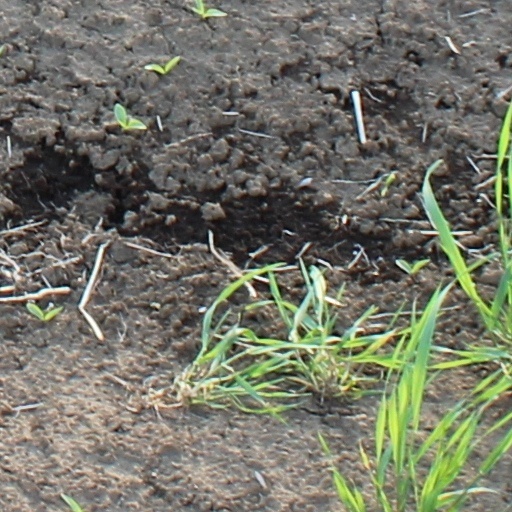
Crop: wheat